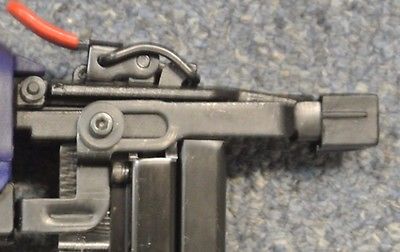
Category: stapler